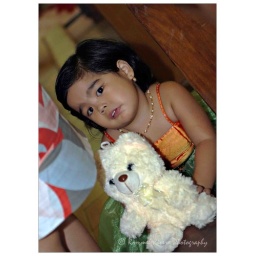
my daughter sam was a flower girl in my friends wedding